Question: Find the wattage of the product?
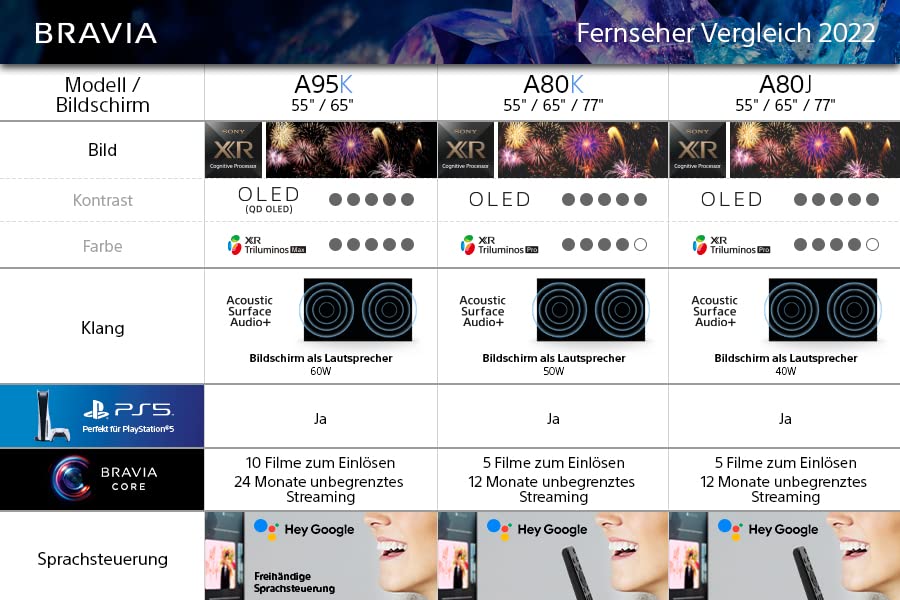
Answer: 60.0 watt